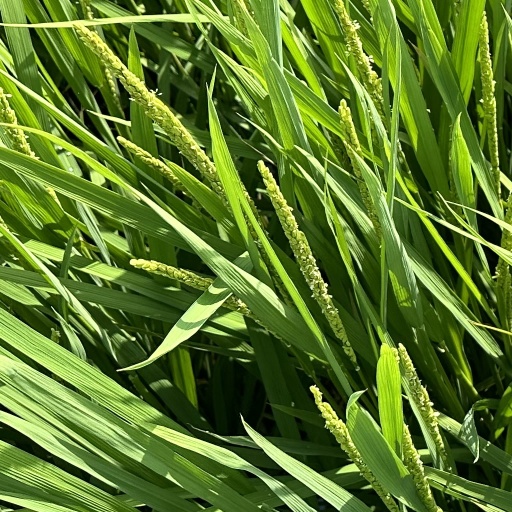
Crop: rice